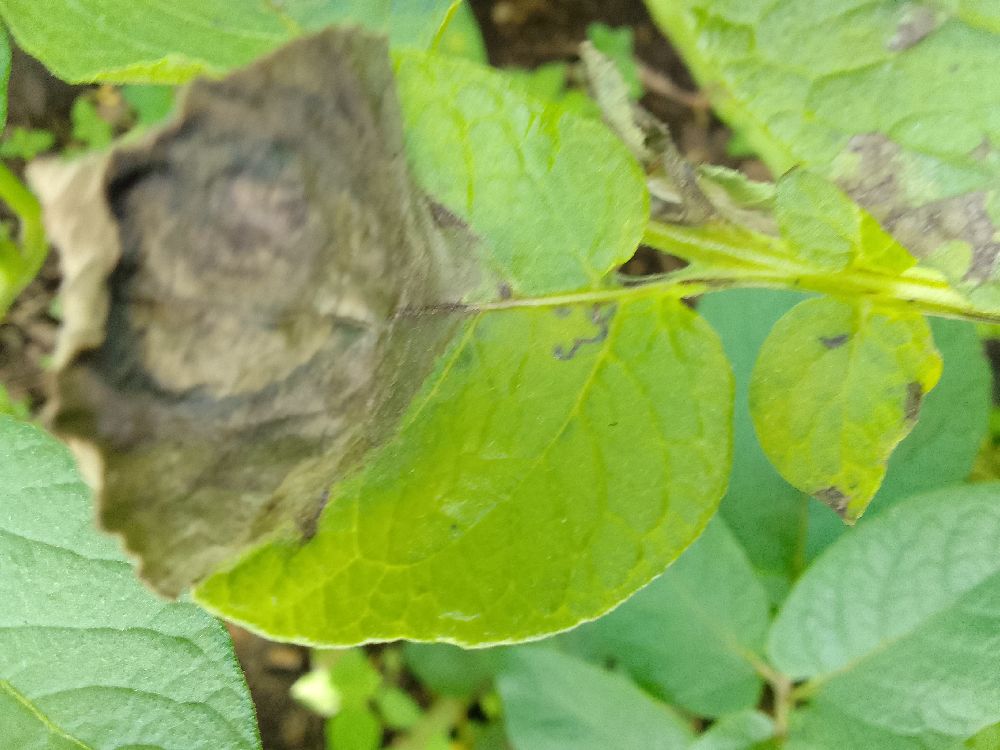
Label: Late blight